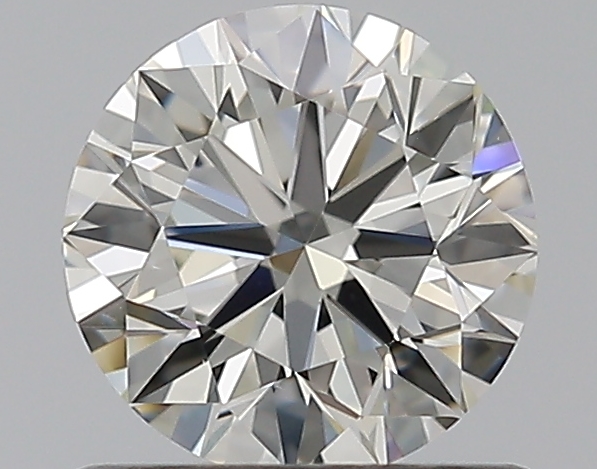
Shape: round
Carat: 0.7
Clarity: VS1
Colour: J
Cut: EX
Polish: EX
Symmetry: VG
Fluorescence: N
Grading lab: GIA
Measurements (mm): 5.64 x 5.69 x 3.5